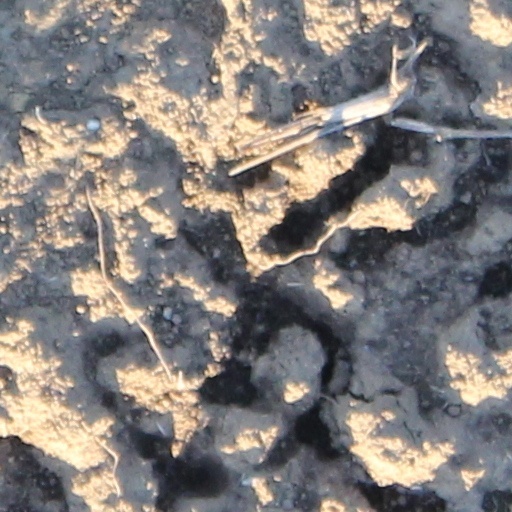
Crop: wheat